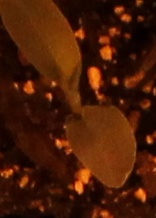
Label: Corn